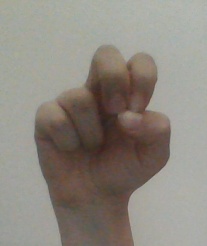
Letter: gaaf